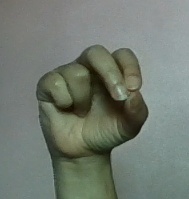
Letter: gaaf